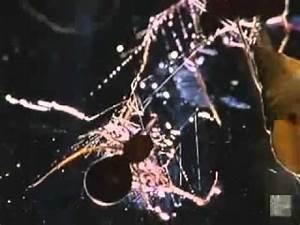
spider